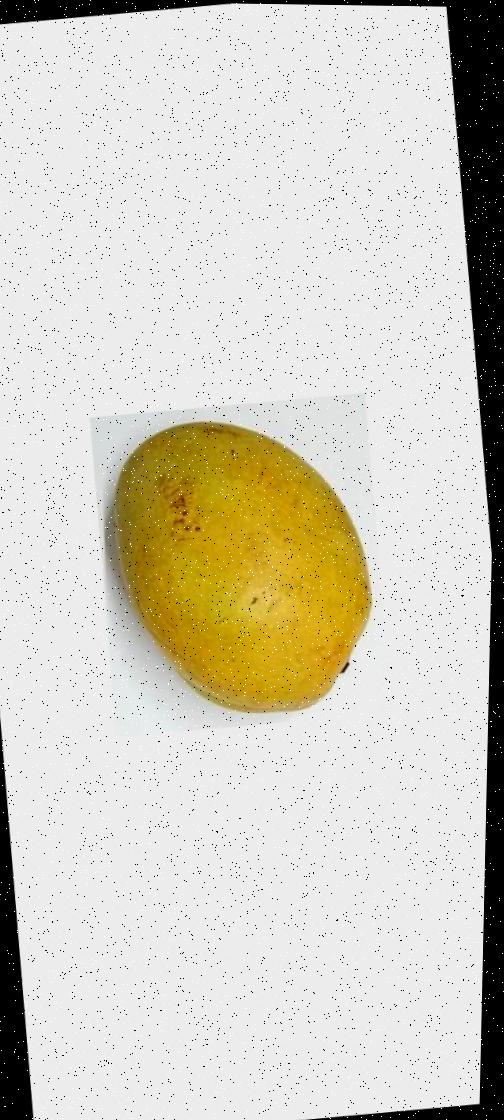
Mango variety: Bari-11